Kuroiwa Station

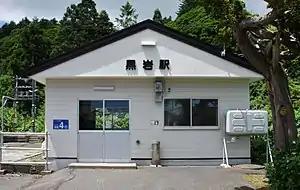

is a railway station in Yakumo, Futami District, Hokkaidō Prefecture, Japan.